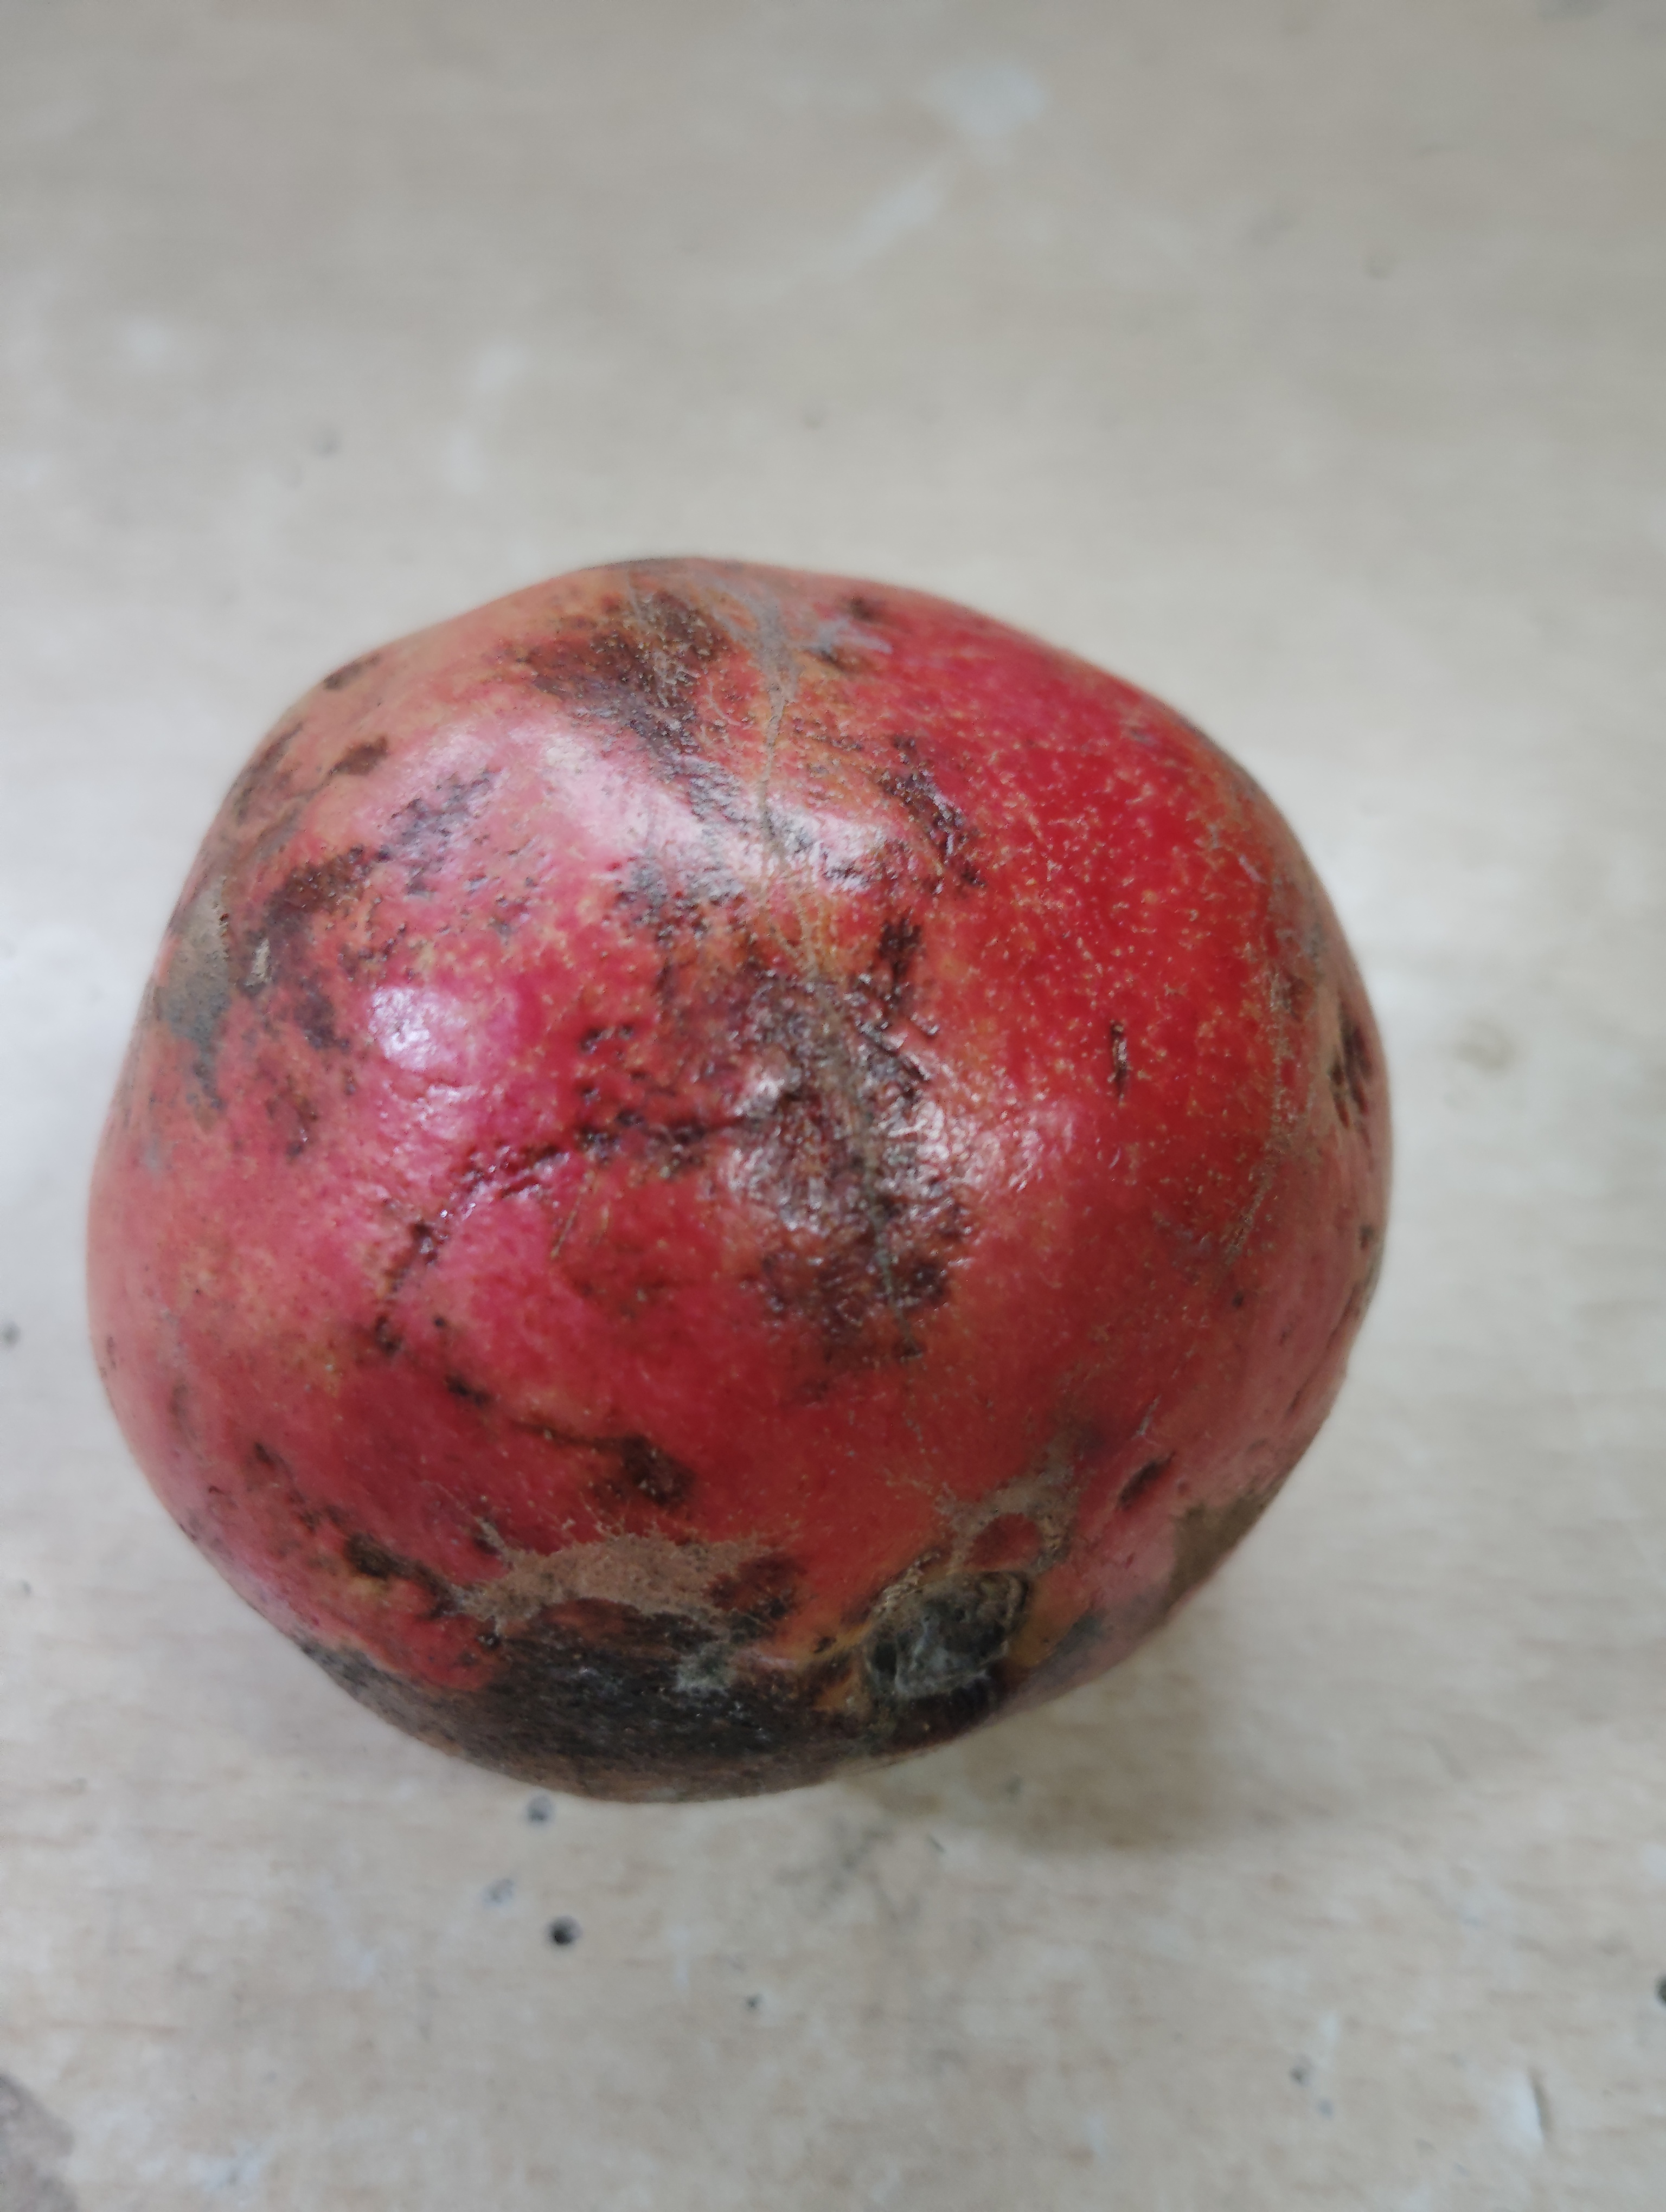
Label: Minor Defect